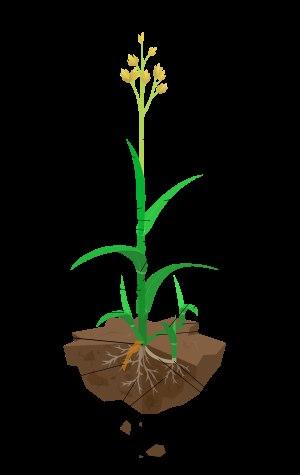
Les Poaceae, ou graminées, sont une famille de plantes monocotylédones de l'ordre des Poales, qui comprend environ 12 000 espèces groupées en 780 genres, à répartition cosmopolite. C'est, par le nombre d'espèces, la cinquième famille de plantes à fleurs, après les Asteraceae, Orchidaceae, Fabaceae et Rubiaceae.
Le tallage est une propriété de nombreuses espèces de poacées qui leur permet de produire de multiples tiges à partir de la plantule initiale assurant ainsi la formation de touffes denses. Ce phénomène est favorisé dans le cas des cultures de céréales car le nombre de tiges, et donc le nombre d'épis, peut influer directement sur le rendement même si un blé à tallage herbacé important peut donner un nombre d'épis inférieur ou égal à celui d'un blé à tallage herbacé plus réduit.